Andrea Mingardi

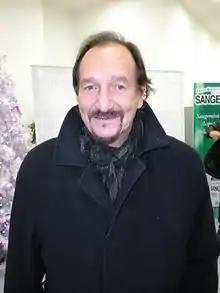

Andrea Mingardi (born 1 August 1940) is an Italian singer-songwriter, composer, musician, author and occasional actor.